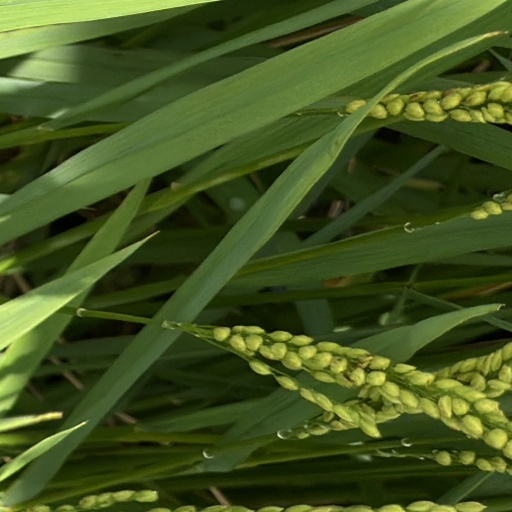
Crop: rice